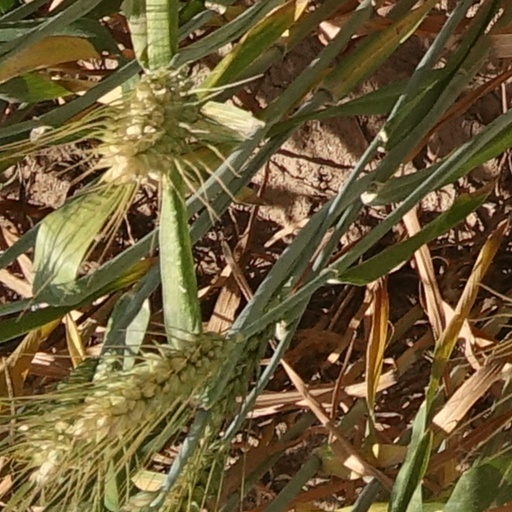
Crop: wheat